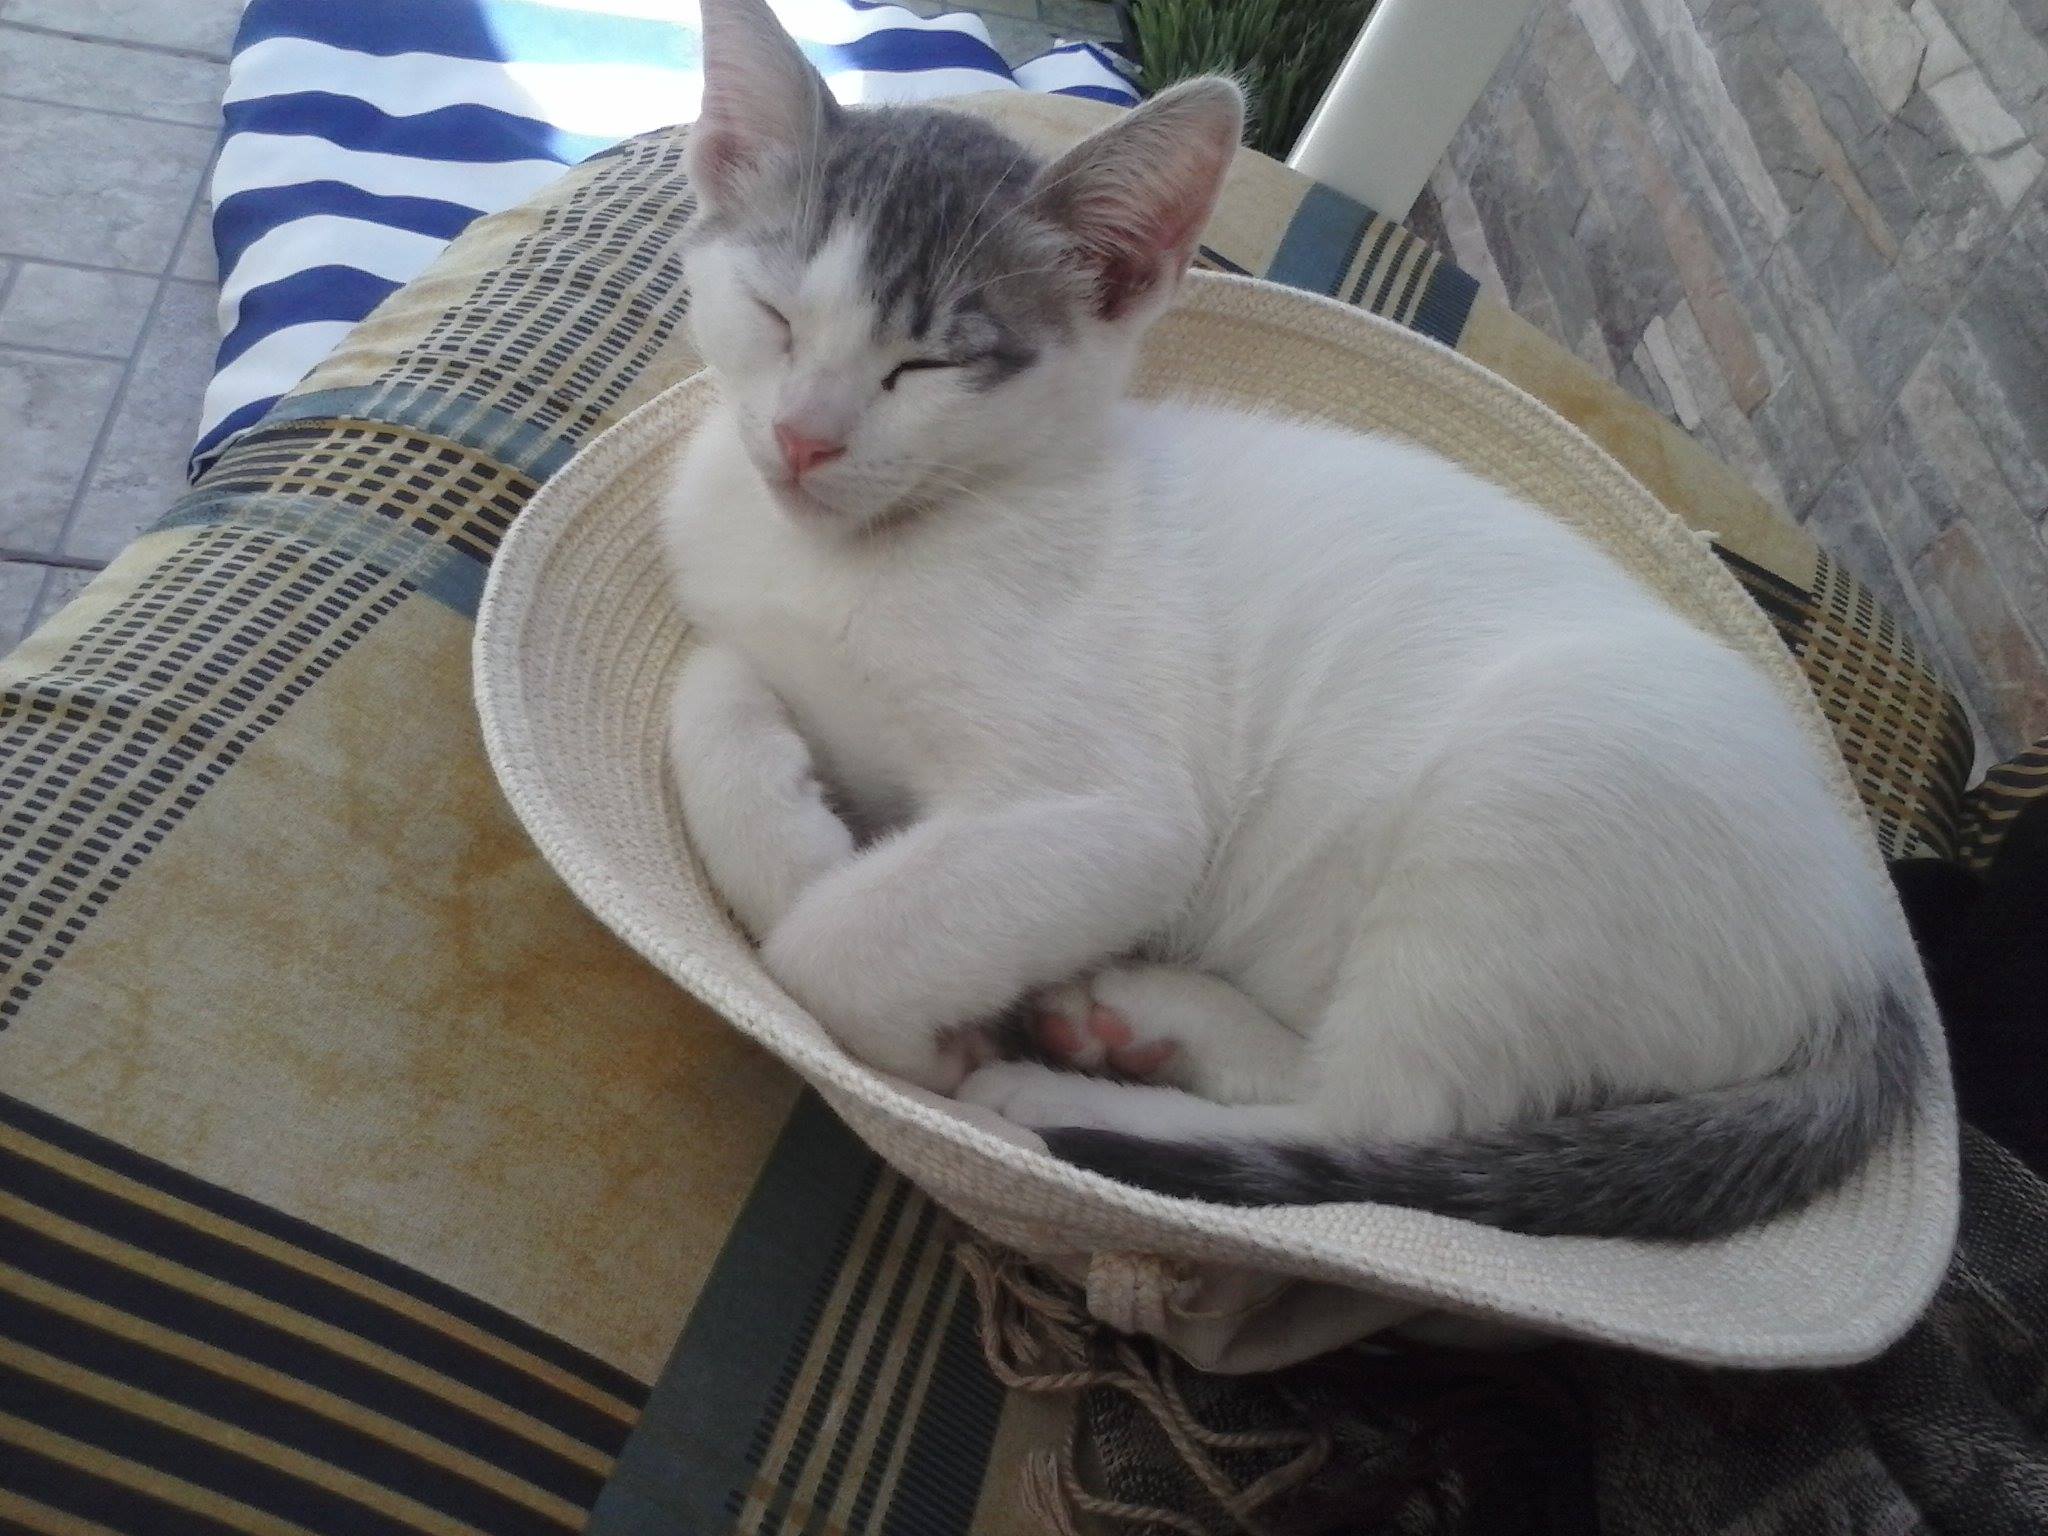
cat, mammal, vertebrate, small to medium sized cats, felidae, whiskers, carnivore, asian, burmilla, kitten, singapura, aegean cat, european shorthair, colorpoint shorthair, nap, domestic short haired cat, fawn, turkish van